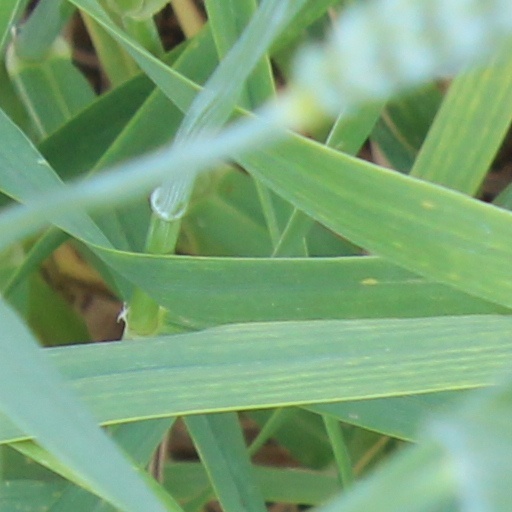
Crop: wheat